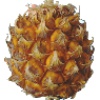
Label: Pineapple Mini 1